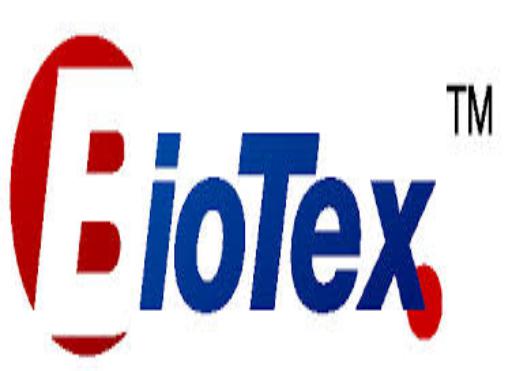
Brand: Biotex
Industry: Necessities